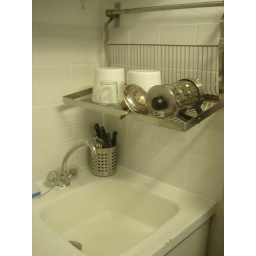
the sink in the kitchen